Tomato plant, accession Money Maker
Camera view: bottom (45 deg); turntable rotation: 180 degrees
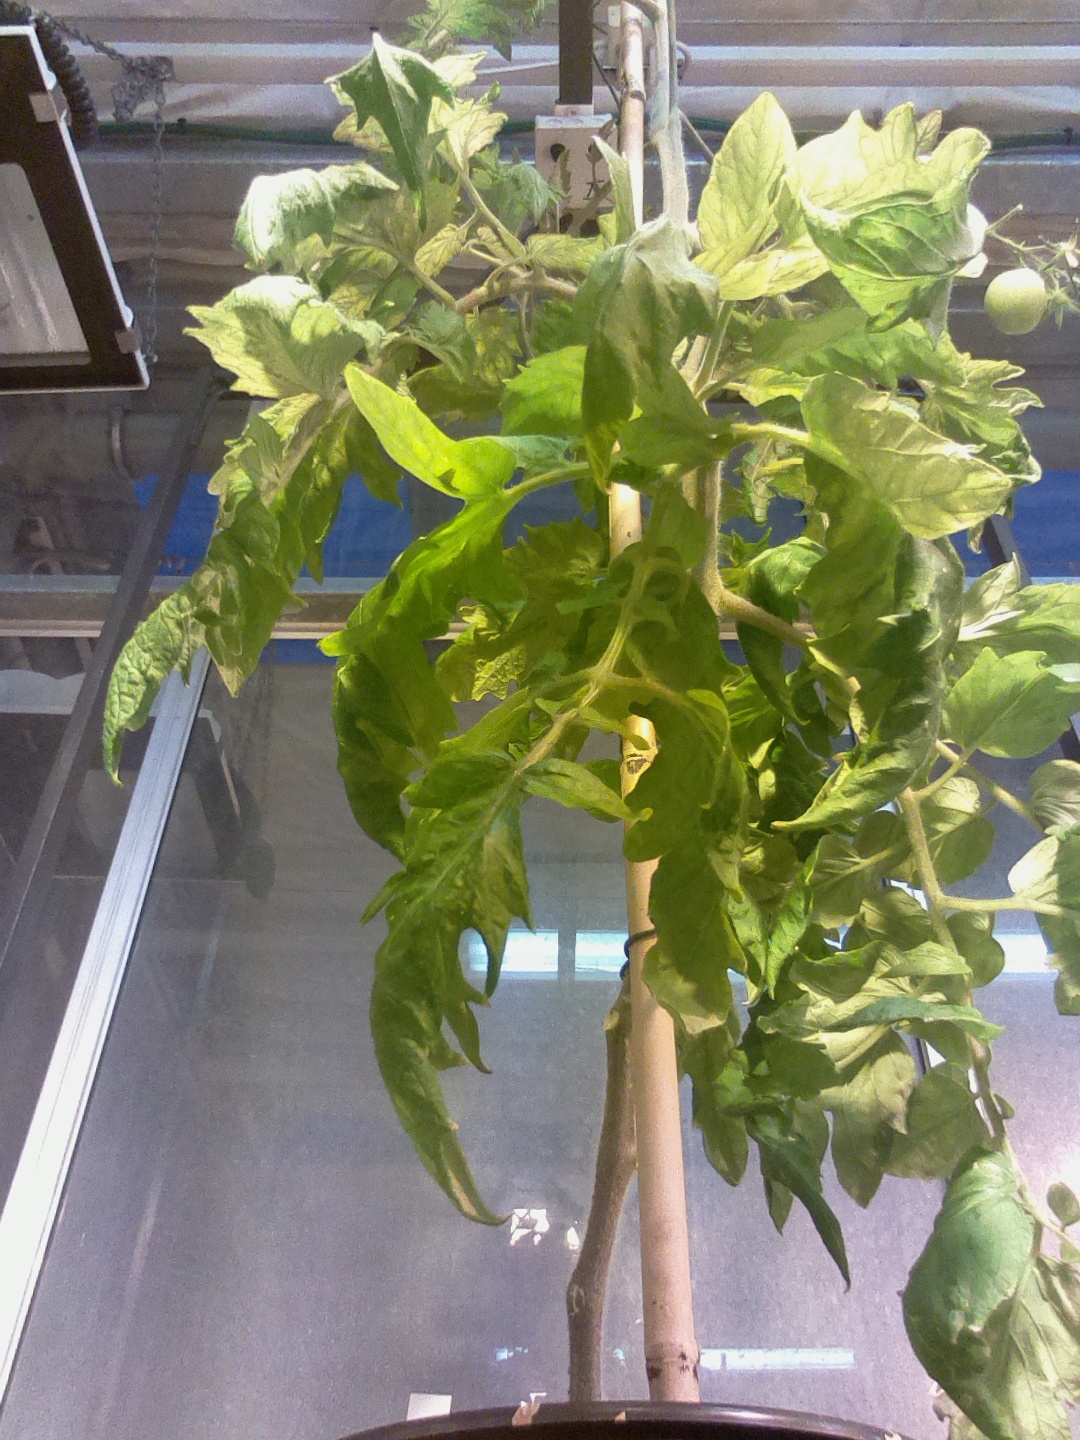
BBCH growth stage 79: 90% -100% of final fruit size